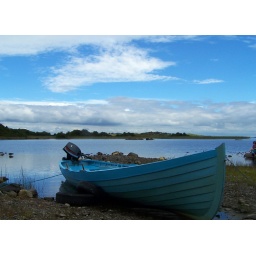
Blue boat on a lake in Connemara, Ireland, August 2006.